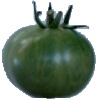
Label: Tomato not Ripened 1